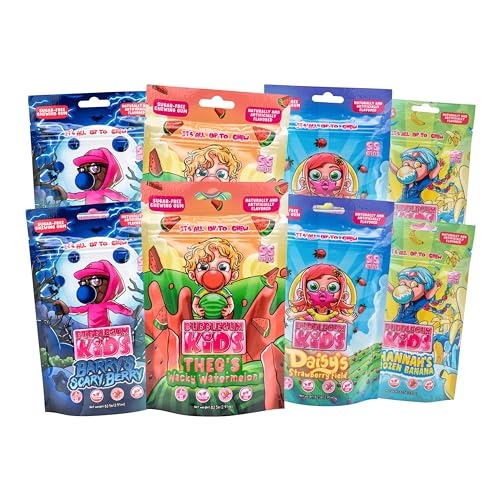
Item Name: Bubblegum Kids Sugar Free Gum - For Kids and Adults - Vegan Friendly - Retro, Parent Approved Bubble Gum with Burst of Sweet Flavor - Variety Pack (8 Pack of Fruit Flavors)
Bullet Point 1: 🦄 BUBBLEGUM REIMAGINED - Bubblegum Kids is a delightful sugarless gum that captures the timeless taste of classic bubble gum in a variety of flavors, taking you on a nostalgic journey back to carefree days while being surprisingly sugar-free. Indulge in 4 unique fruity flavors of sugar free bubblegum!
Bullet Point 2: 👍 SUGAR-FREE GUM THAT DOESN'T TASTE SUGAR-FREE - Enjoy our watermelon flavored gum with a hint of fun in every chew! Unlike traditional gums that use corn syrup or sugar, our sugar free chewing gum delivers an ultimate, health-conscious alternative that’s vegan friendly.
Bullet Point 3: 🍬 A HEALTHIER AND TASTIER CHEWING GUM - Our sugar free bubble gum is a healthier and tastier choice to traditional candy. Its long lasting flavor means you can chew and chew while knowing you're making a better choice for your taste buds and your health. Its long lasting flavor means you can chew and chew while knowing you're making a better choice for your taste buds and your health.
Bullet Point 4: 😘 LESS CALORIES, MORE BUBBLEGUM FUN - Our sugar free chewing gum is vegan and gluten-free with only 5 calories per 2 pieces and a remarkable 86% fewer calories than regular bubblegum so you can enjoy it guilt-free!
Bullet Point 5: 🍭 SWEETNESS WITHOUT THE SUGAR RUSH - Bubblegum Kids is crafted for kids and kids at heart. Dive into a world of unbeatable sweetness with every chew, wrapped in a fruity watermelon, blueberry, strawberry or banana flavor that lasts!
Value: 440.0
Unit: Count

Price: 32